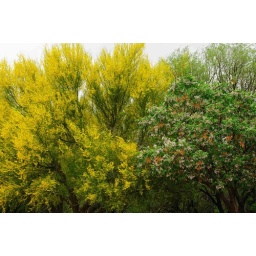
Palo Verde and ash trees in flower